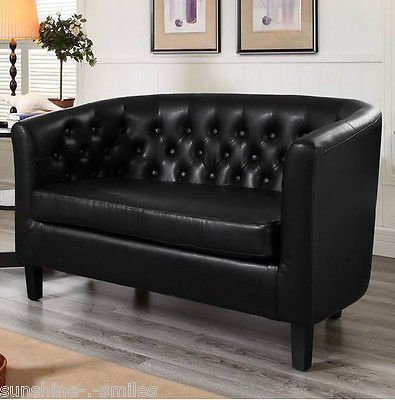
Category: sofa